List of reportedly haunted highways

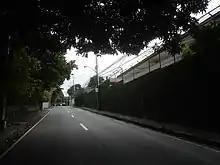
Balete Drive, a residential street in Quezon City, Philippines, is claimed by believers to be haunted by a white lady, said to be the ghost of a teenager who died in the 1950s, either by an automobile accident or by rape from a taxicab driver.

Haunted highways or roads are streets, roads or highways which are the subject of folklore and urban legends, including rumors and reports of ghostly apparitions, ghostly figures, phantom hitchhikers, phantom vehicles, repeating or looping highways, or other paranormal phenomena.